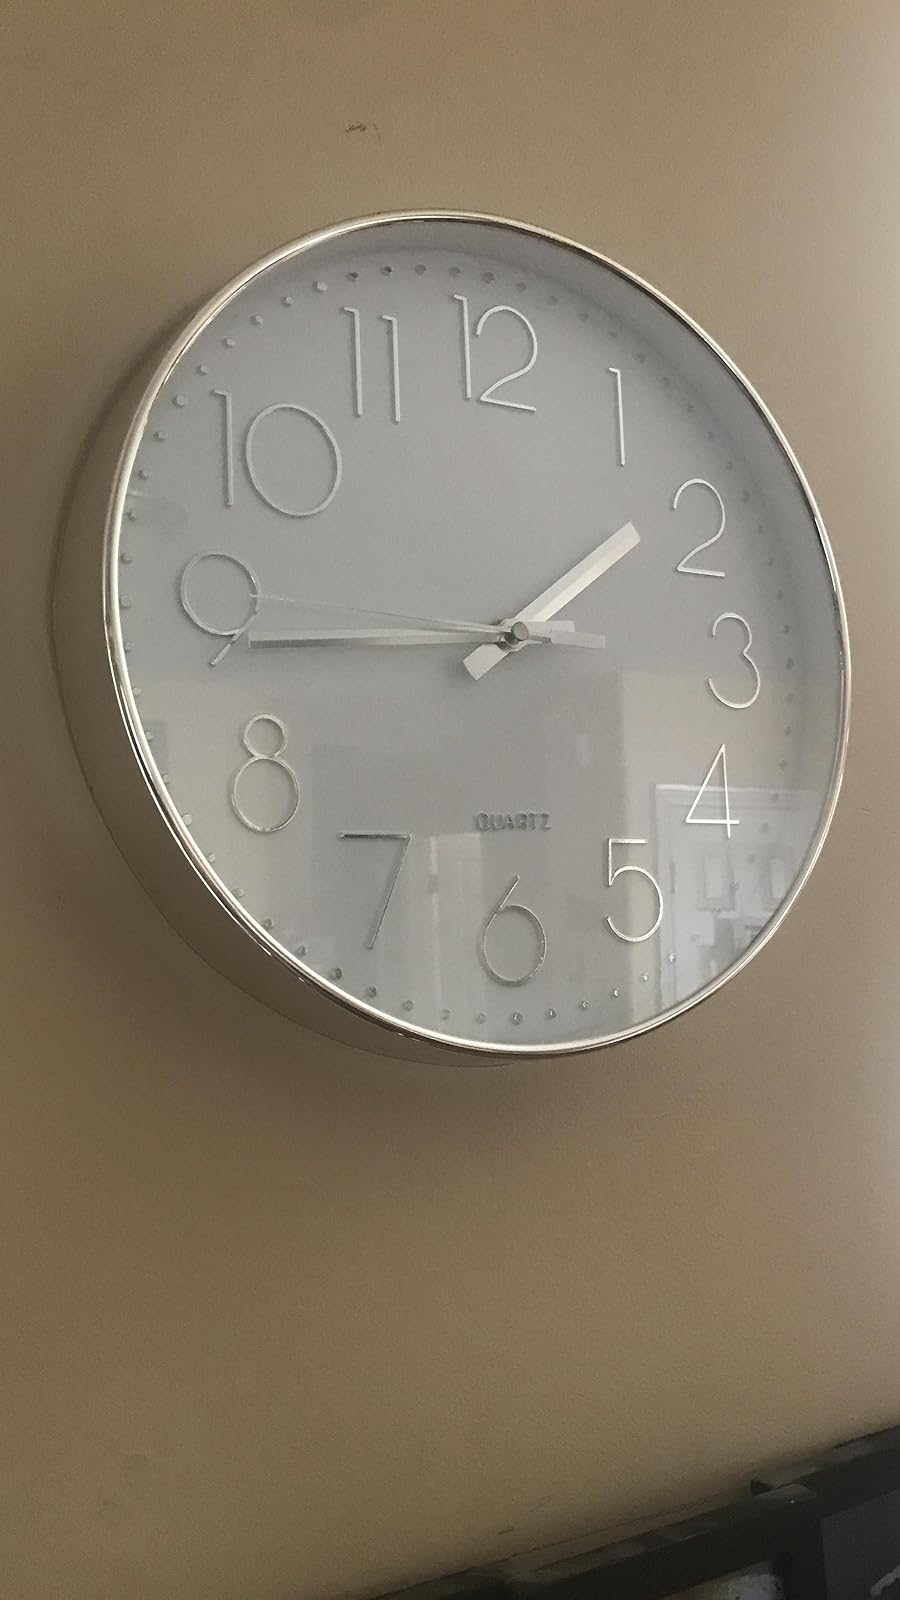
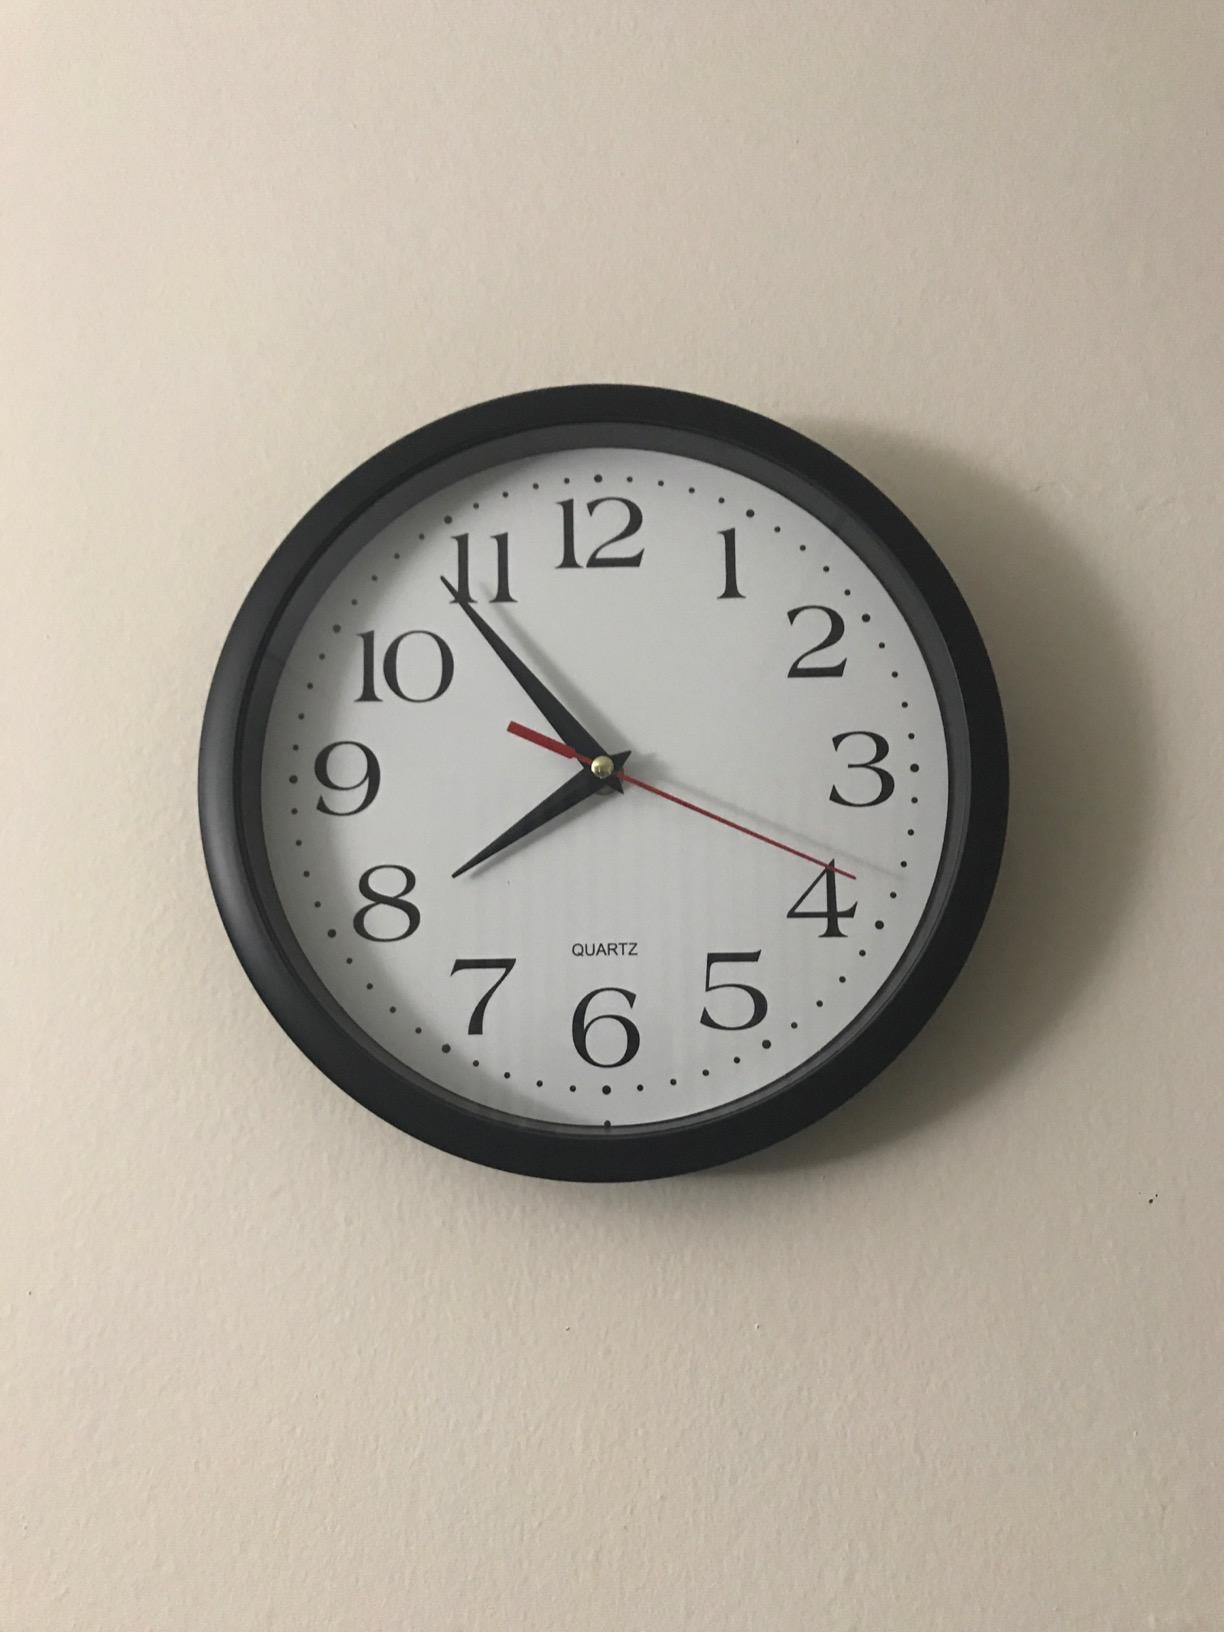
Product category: clock
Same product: no